Ireland in the Eurovision Song Contest 2017

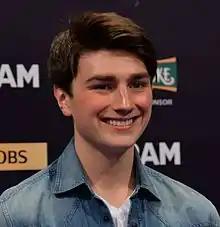
Brendan Murray during a press meet and greet

According to Eurovision rules, all nations with the exceptions of the host country and the "Big Five" (France, Germany, Italy, Spain and the United Kingdom) are required to qualify from one of two semi-finals in order to compete for the final; the top ten countries from each semi-final progress to the final. The European Broadcasting Union (EBU) split up the competing countries into six different pots based on voting patterns from previous contests, with countries with favourable voting histories put into the same pot. On 31 January 2017, an allocation draw was held which placed each country into one of the two semi-finals, as well as which half of the show they would perform in. Ireland was placed into the second semi-final, to be held on 11 May 2017, and was scheduled to perform in the first half of the show.